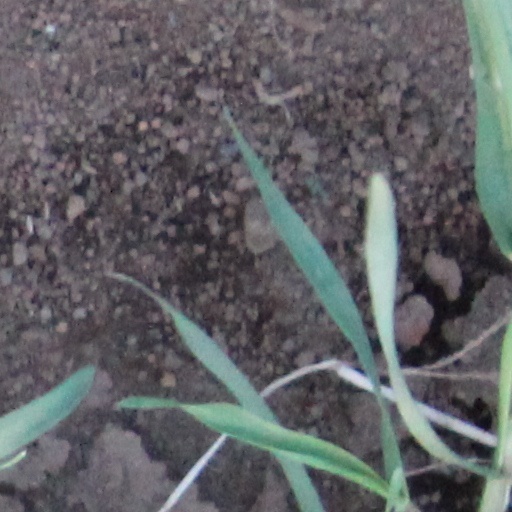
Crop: wheat